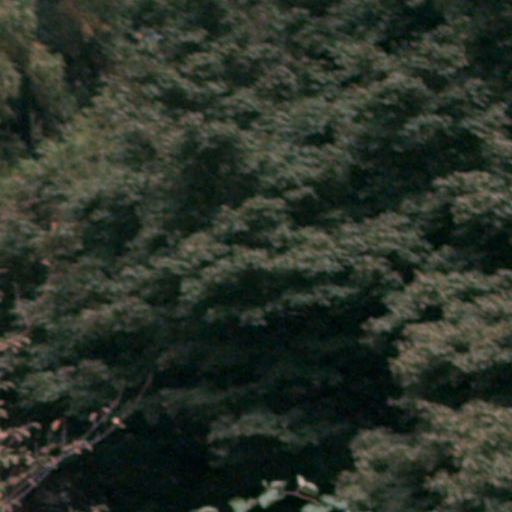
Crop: cassava